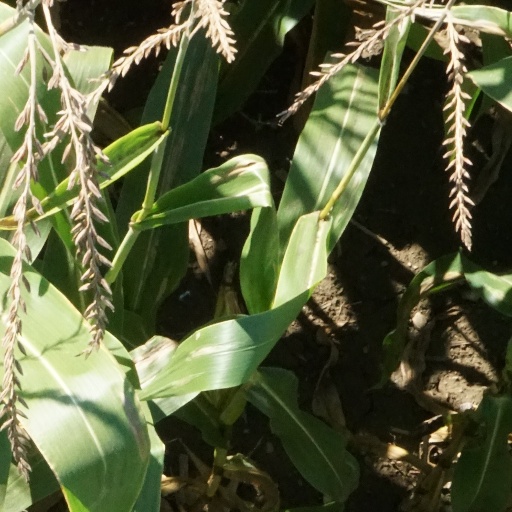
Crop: maize; corn